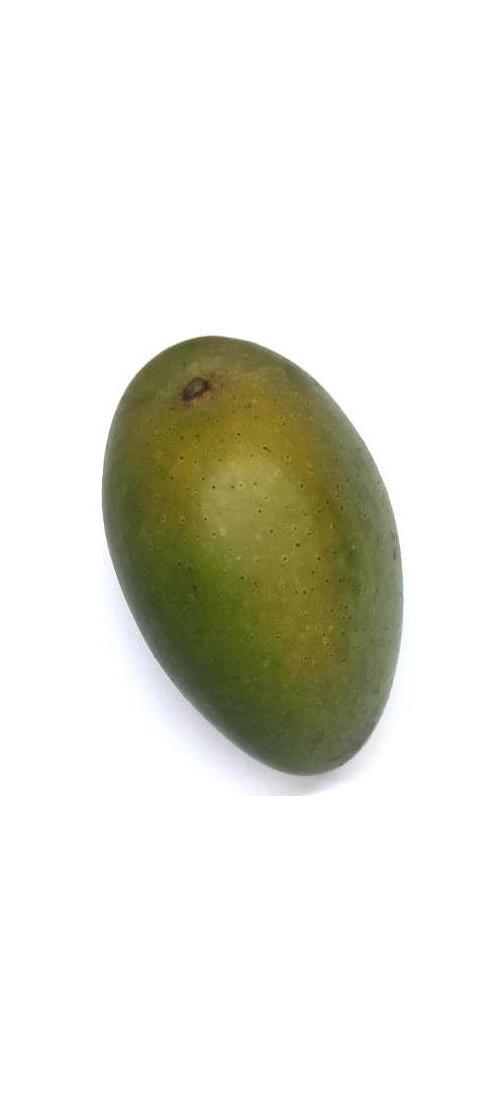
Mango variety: Ashshina Zhinuk